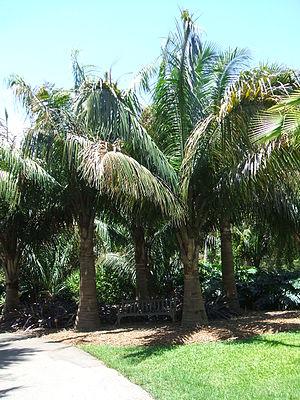
Le Jardin botanique tropical Fairchild est un jardin botanique de 34 hectares, situé en Floride, au sud de Miami, dans la ville de Coral Gables, comté de Miami-Dade.